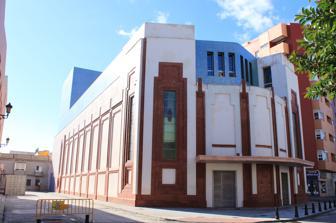
Building: Teatro Florida
Country: Spain
Year built: 1945
Teatro Florida is a municipal theatre in the city of Algeciras , southeastern Spain. The building was constructed between 1944 and 1945, by the architect Mariano Aznárez Torán,  with an expressionist-inspired facade with a geometric design. In 2006 the old theatre underwent a full restoration, promoted by the government of the Province of Cádiz due to the poor conditions of the old building. The first event held in the theatre after rehabilitation was a local contest held on 11 December 2011, before the official reopening on December 20 of the same year. References